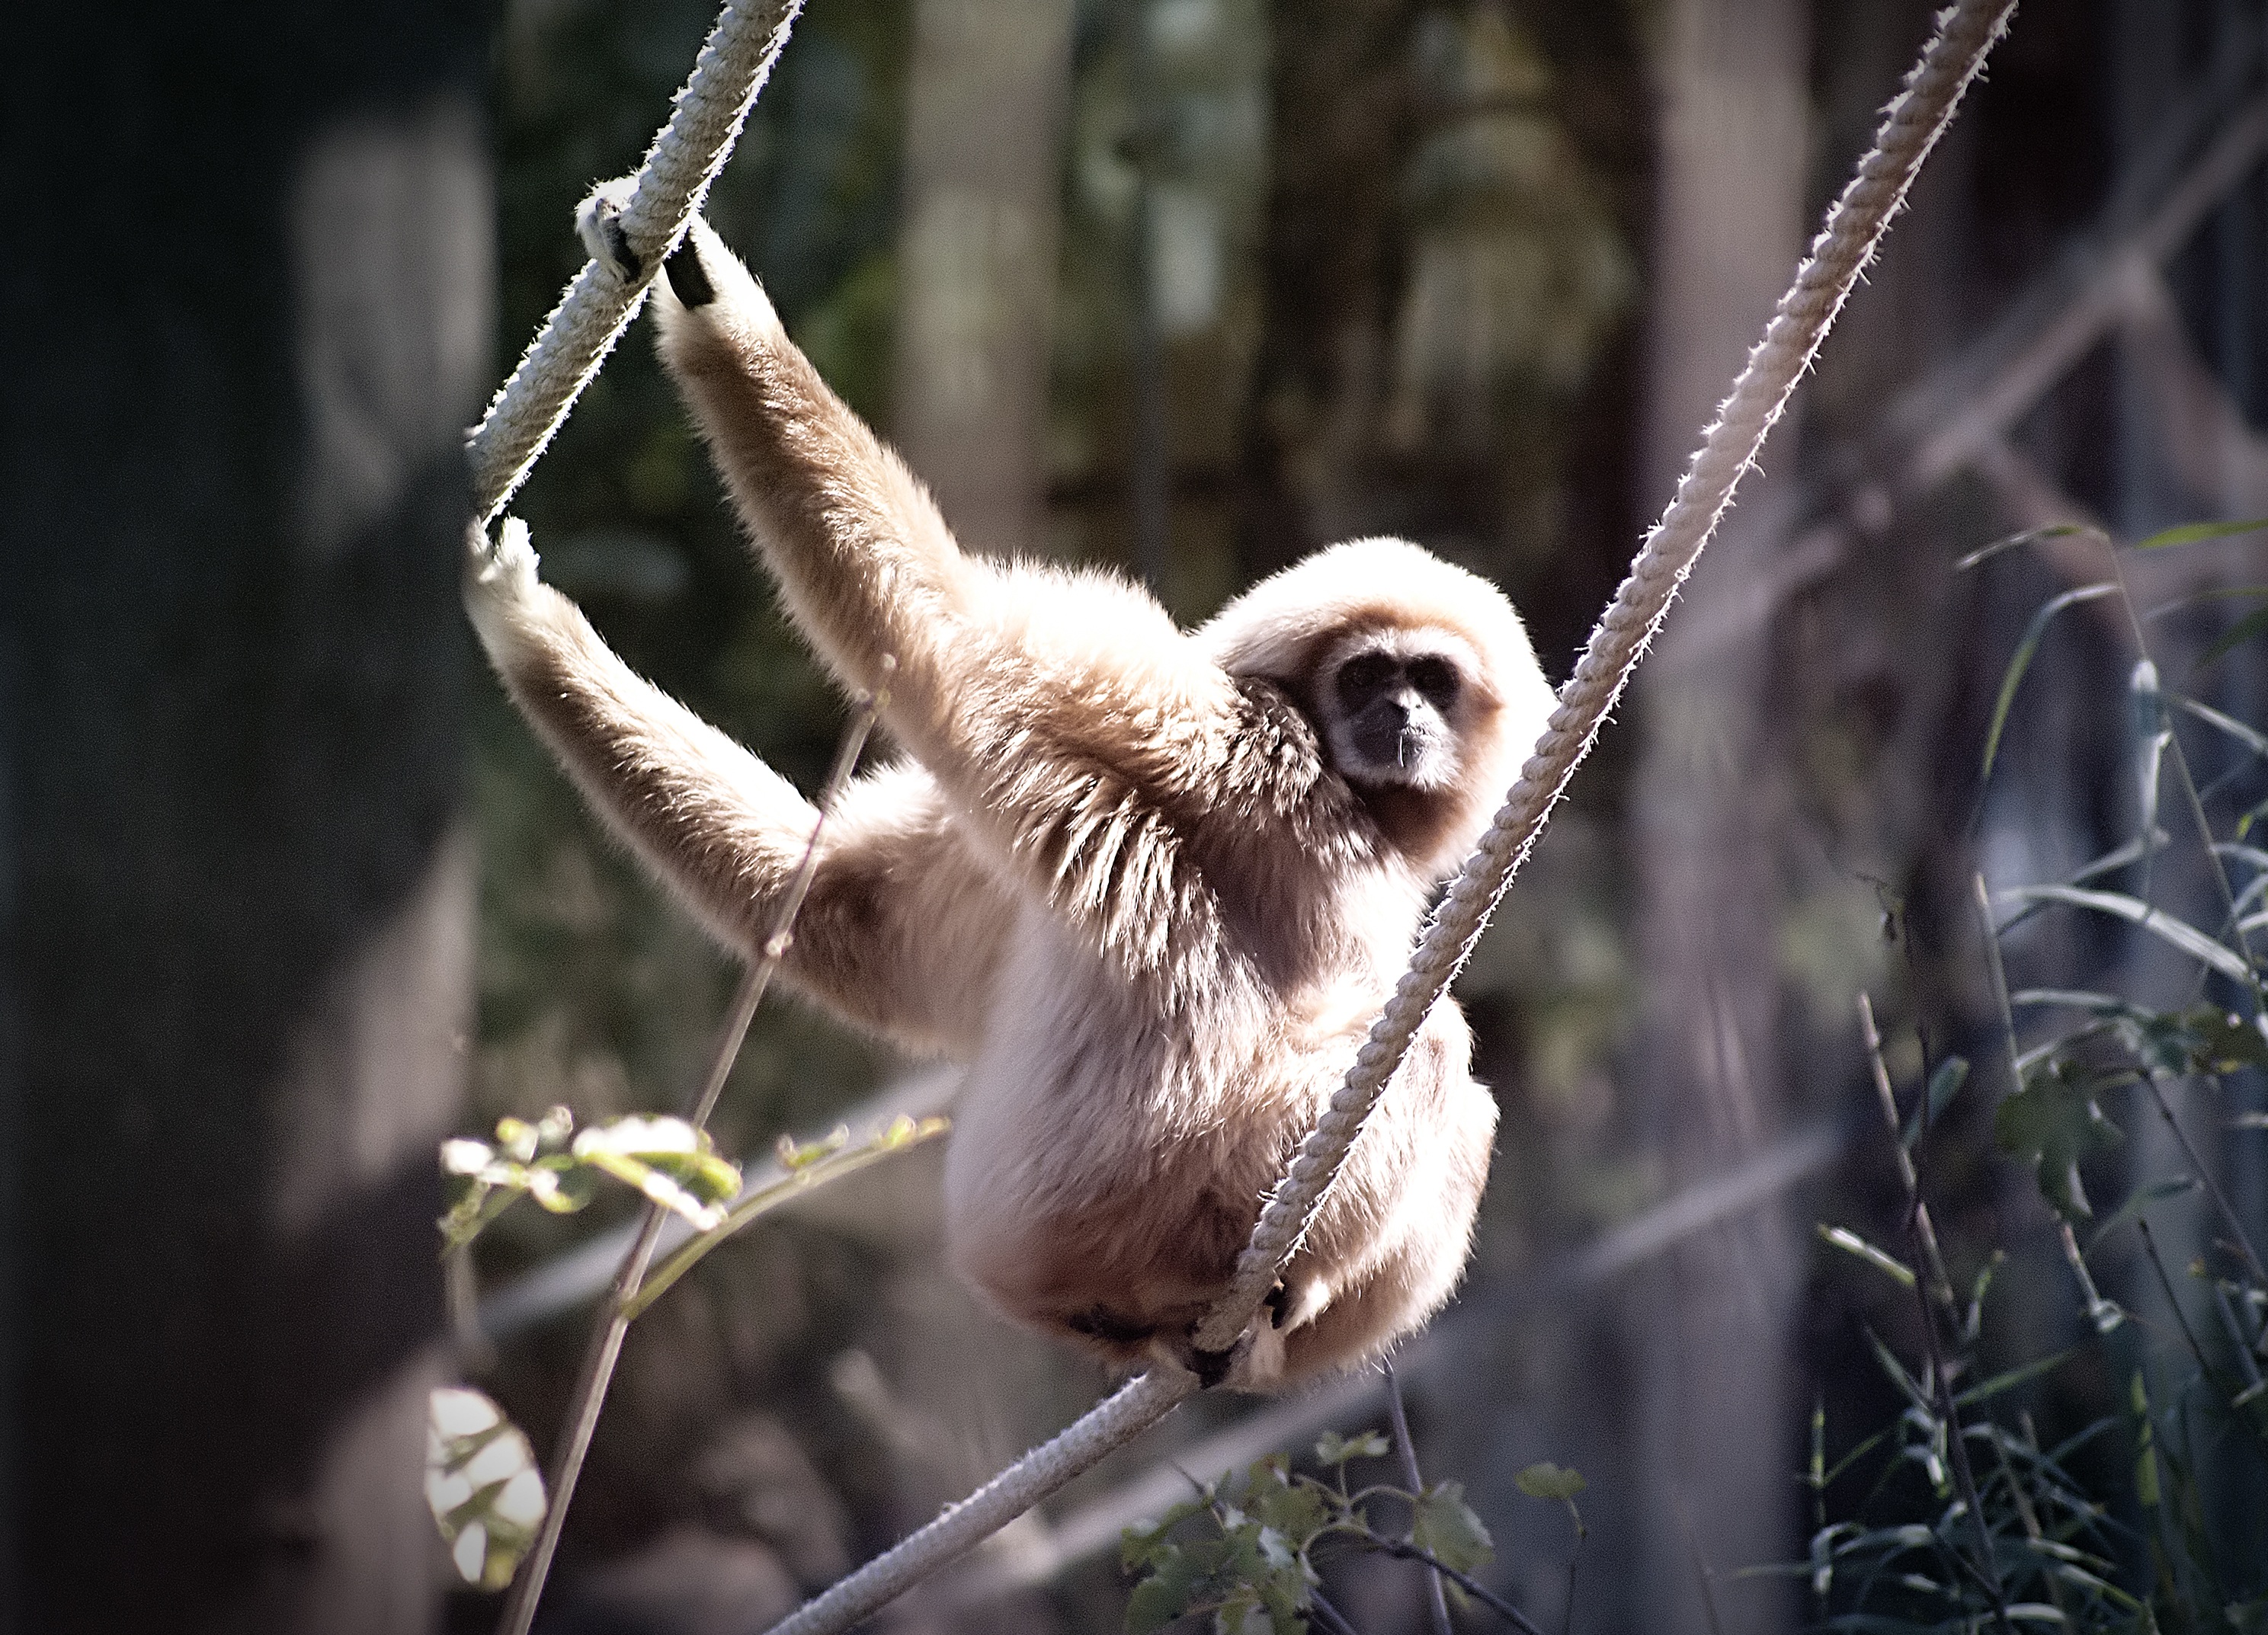
nature, branch, animal, wildlife, zoo, monkey, fauna, primate, ape, vienna, gibbon, vertebrate, white handed gibbon, hylobates lar, dry nose primacy